Mrinal Kulkarni

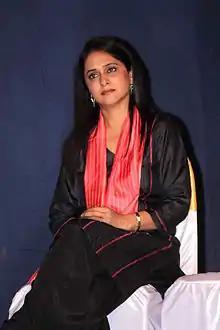
Kulkarni in 2012

Mrinal Kulkarni (née Deo; born 21 June 1971) is an Indian actress and director known for her work in several films and television productions. She is best known for her role as Mirabai in Doordarshan's "Mirabai" and as a fairy on Star Plus's "Son Pari".